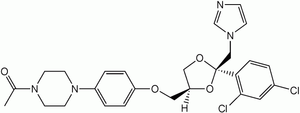
Le kétoconazole est un antifongique de la classe des imidazoles.